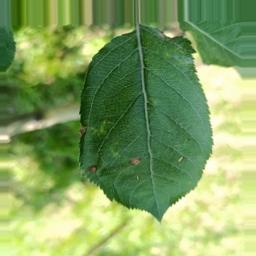
Label: Alternaria